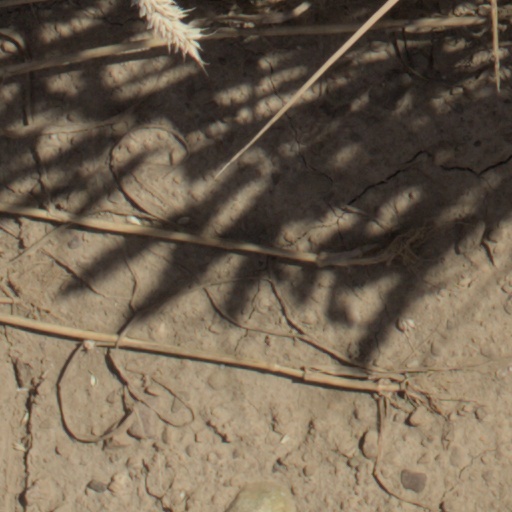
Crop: wheat